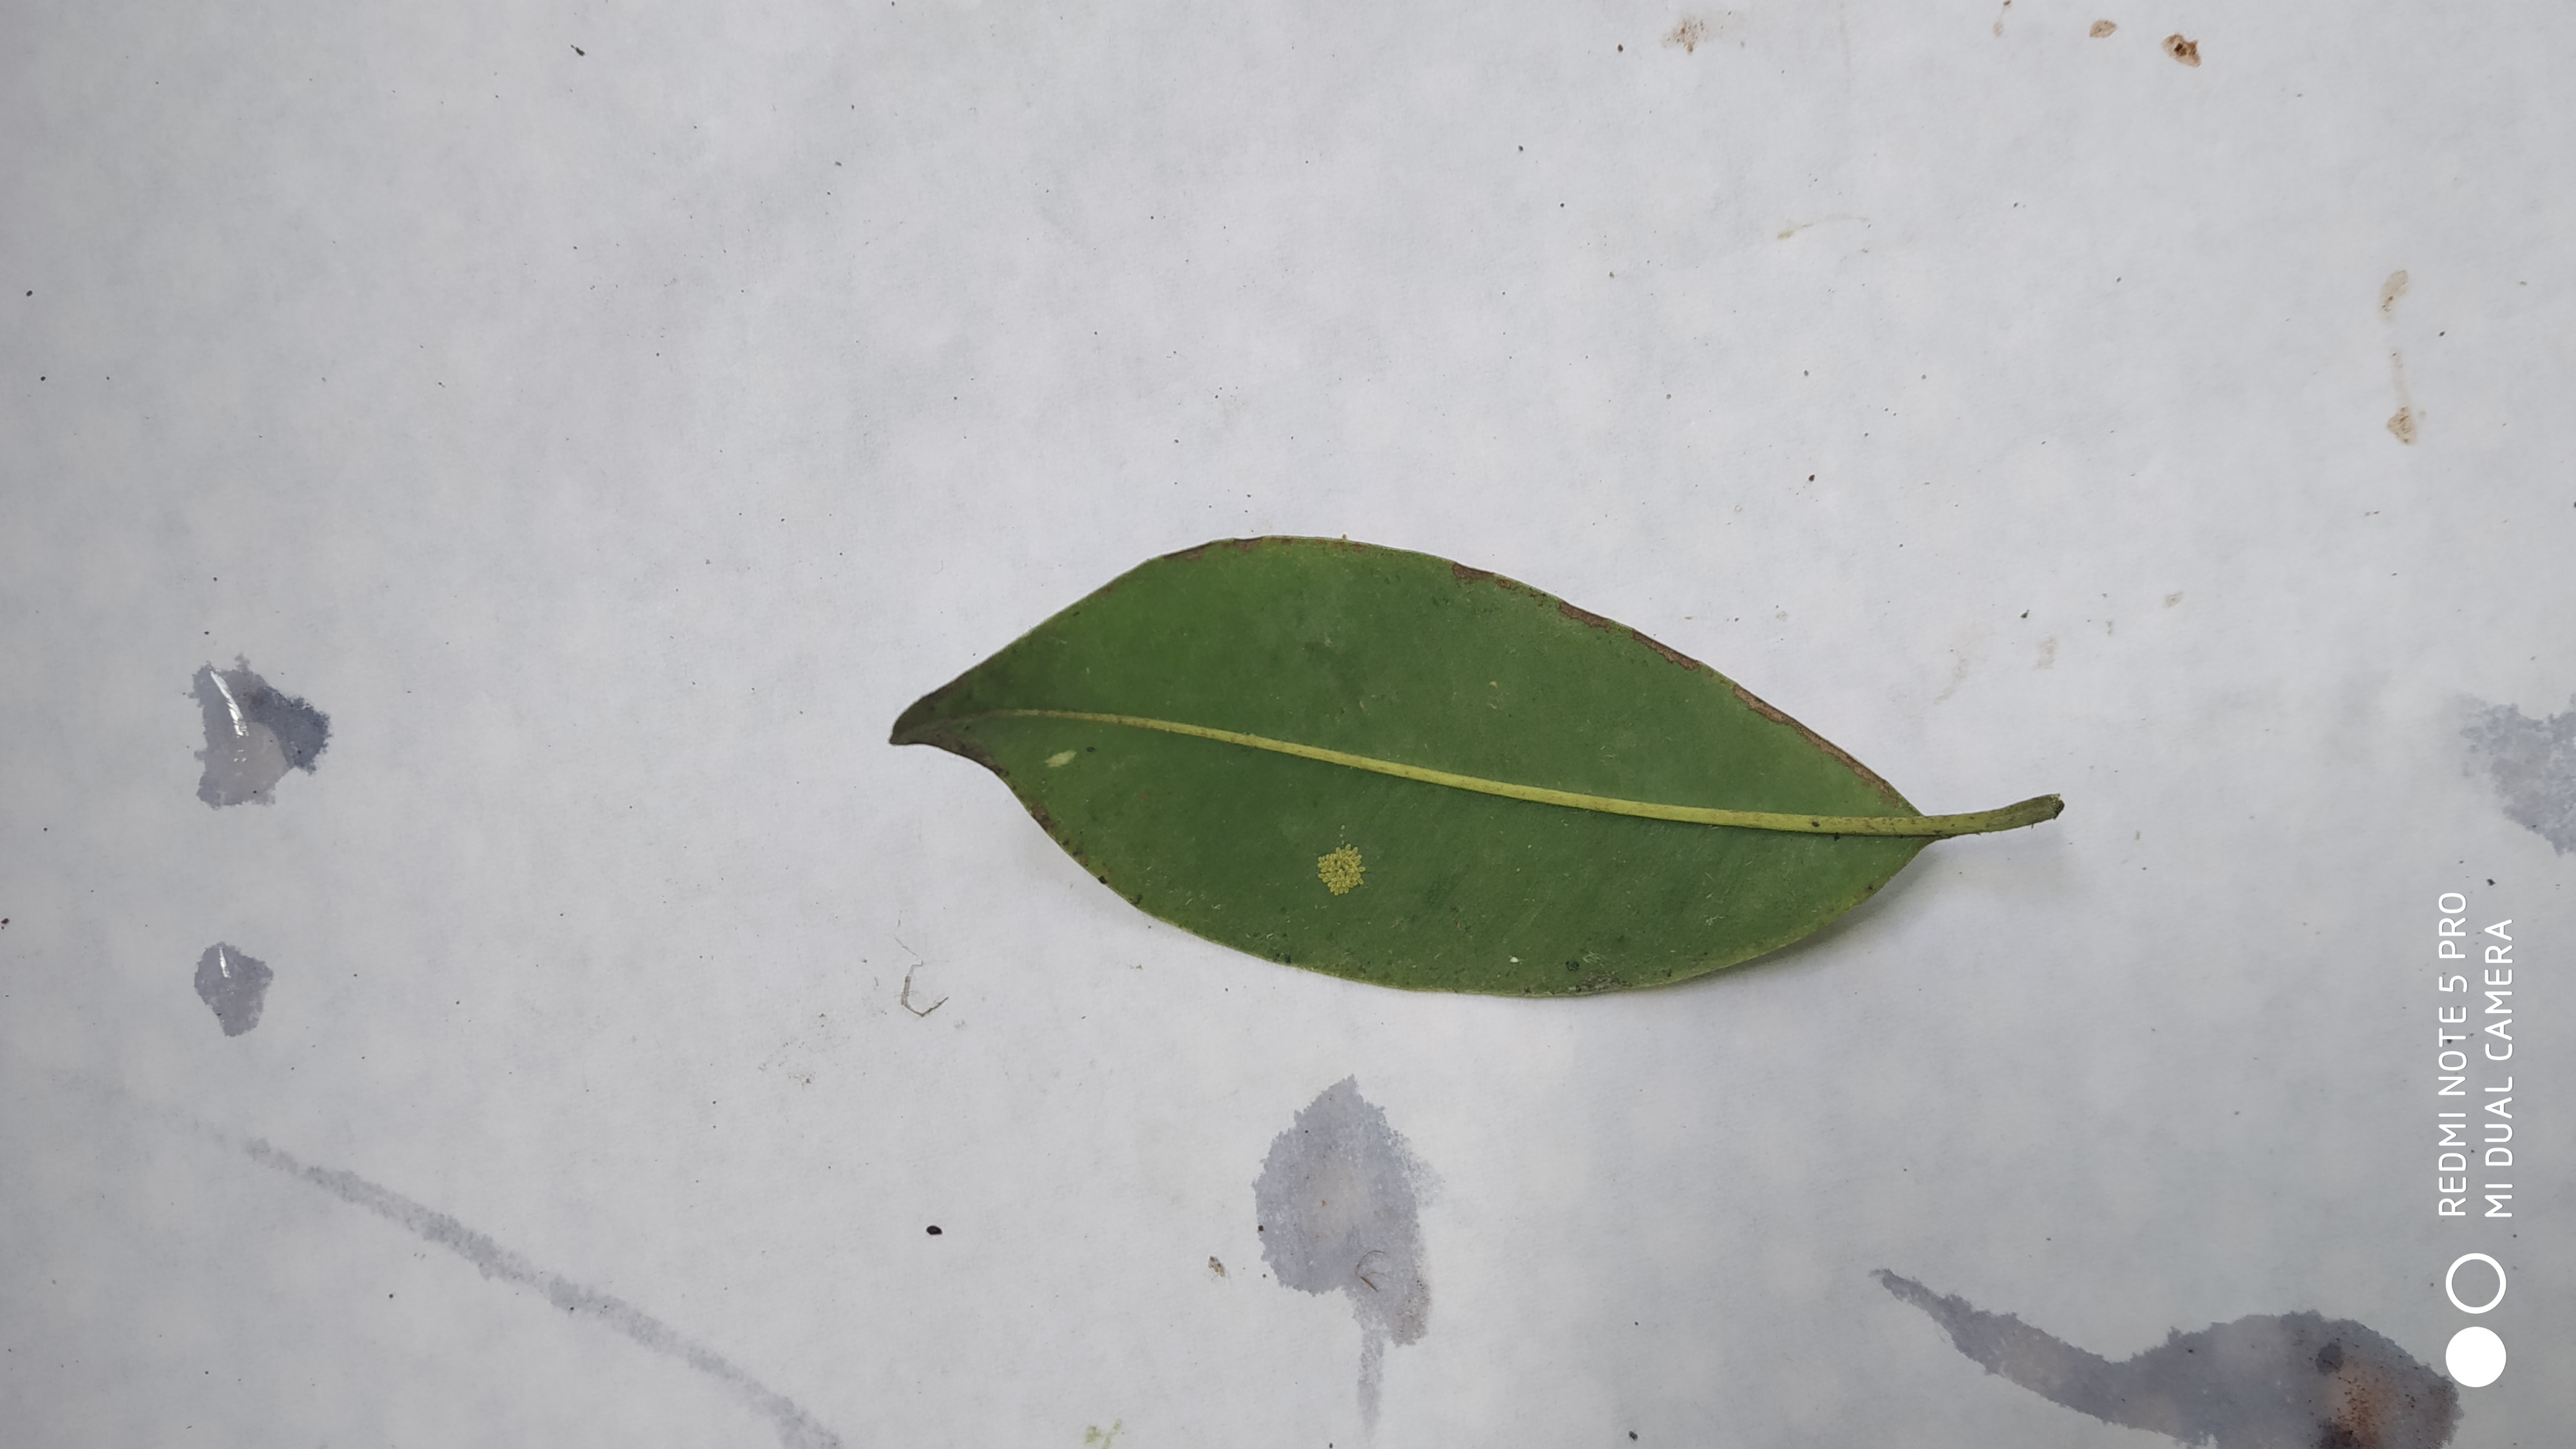
Plant: Sapota